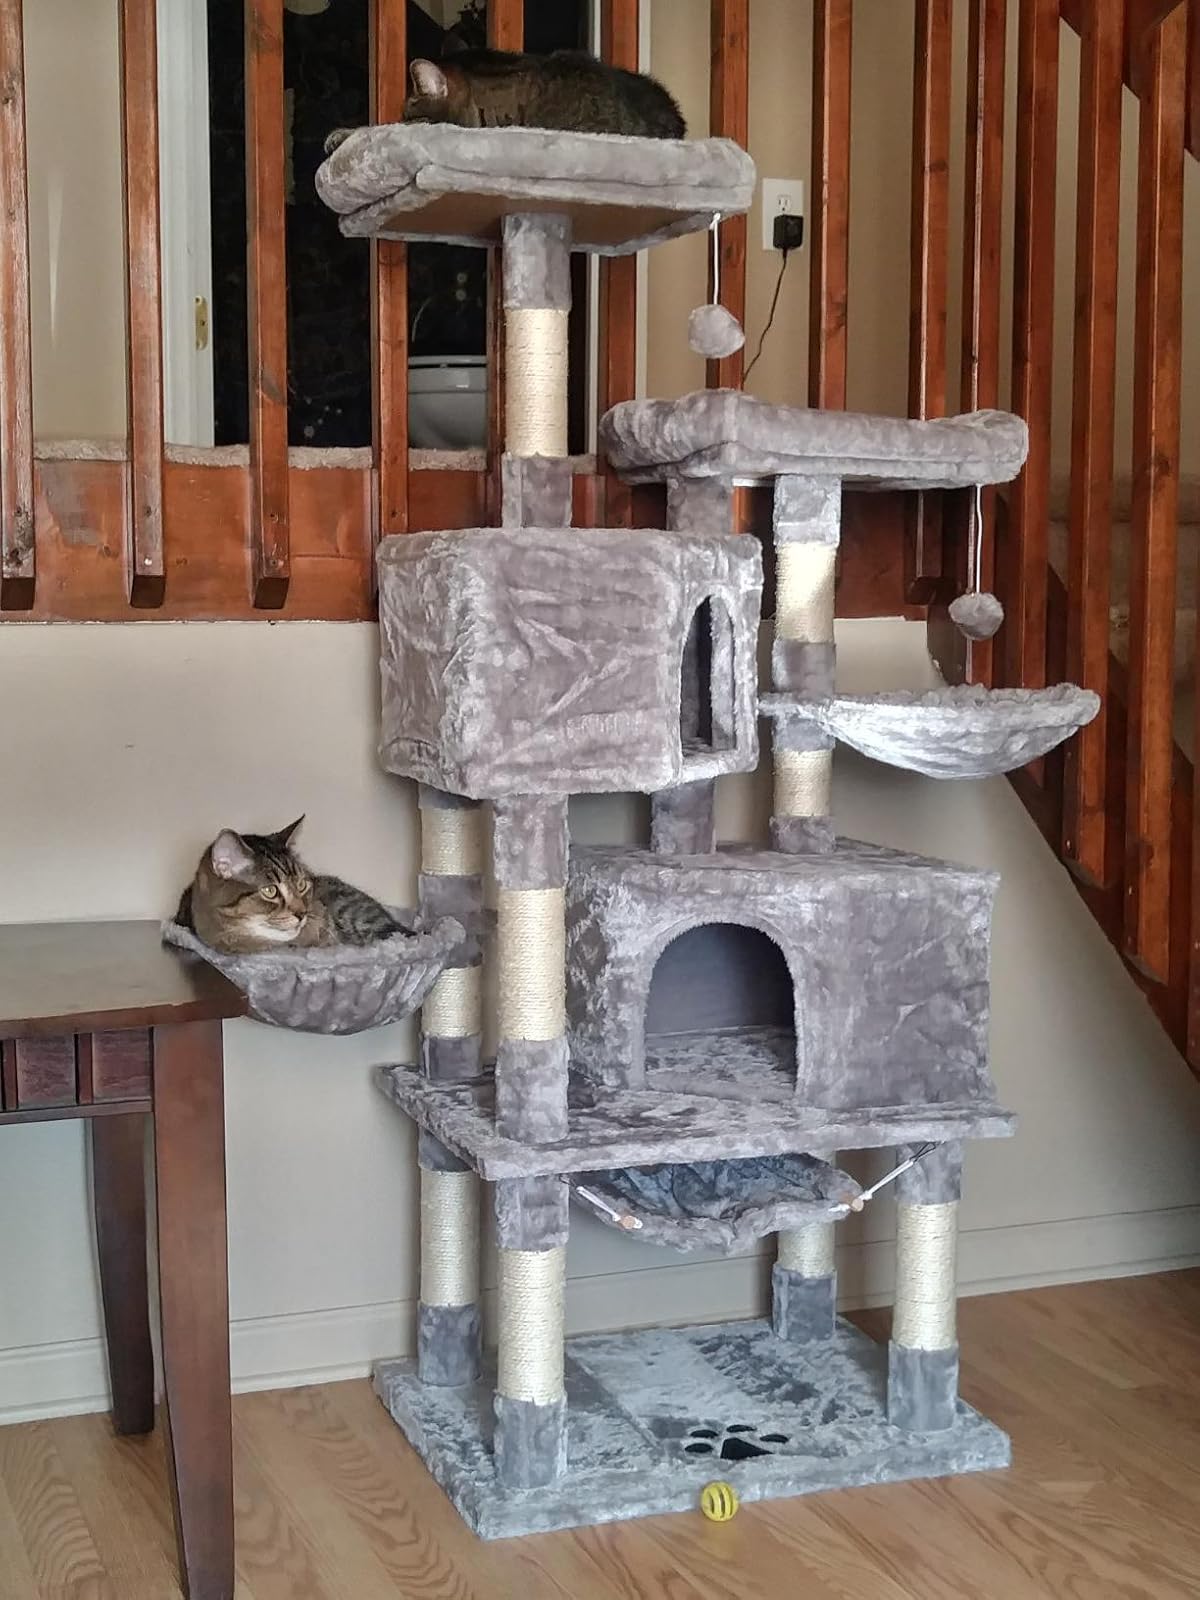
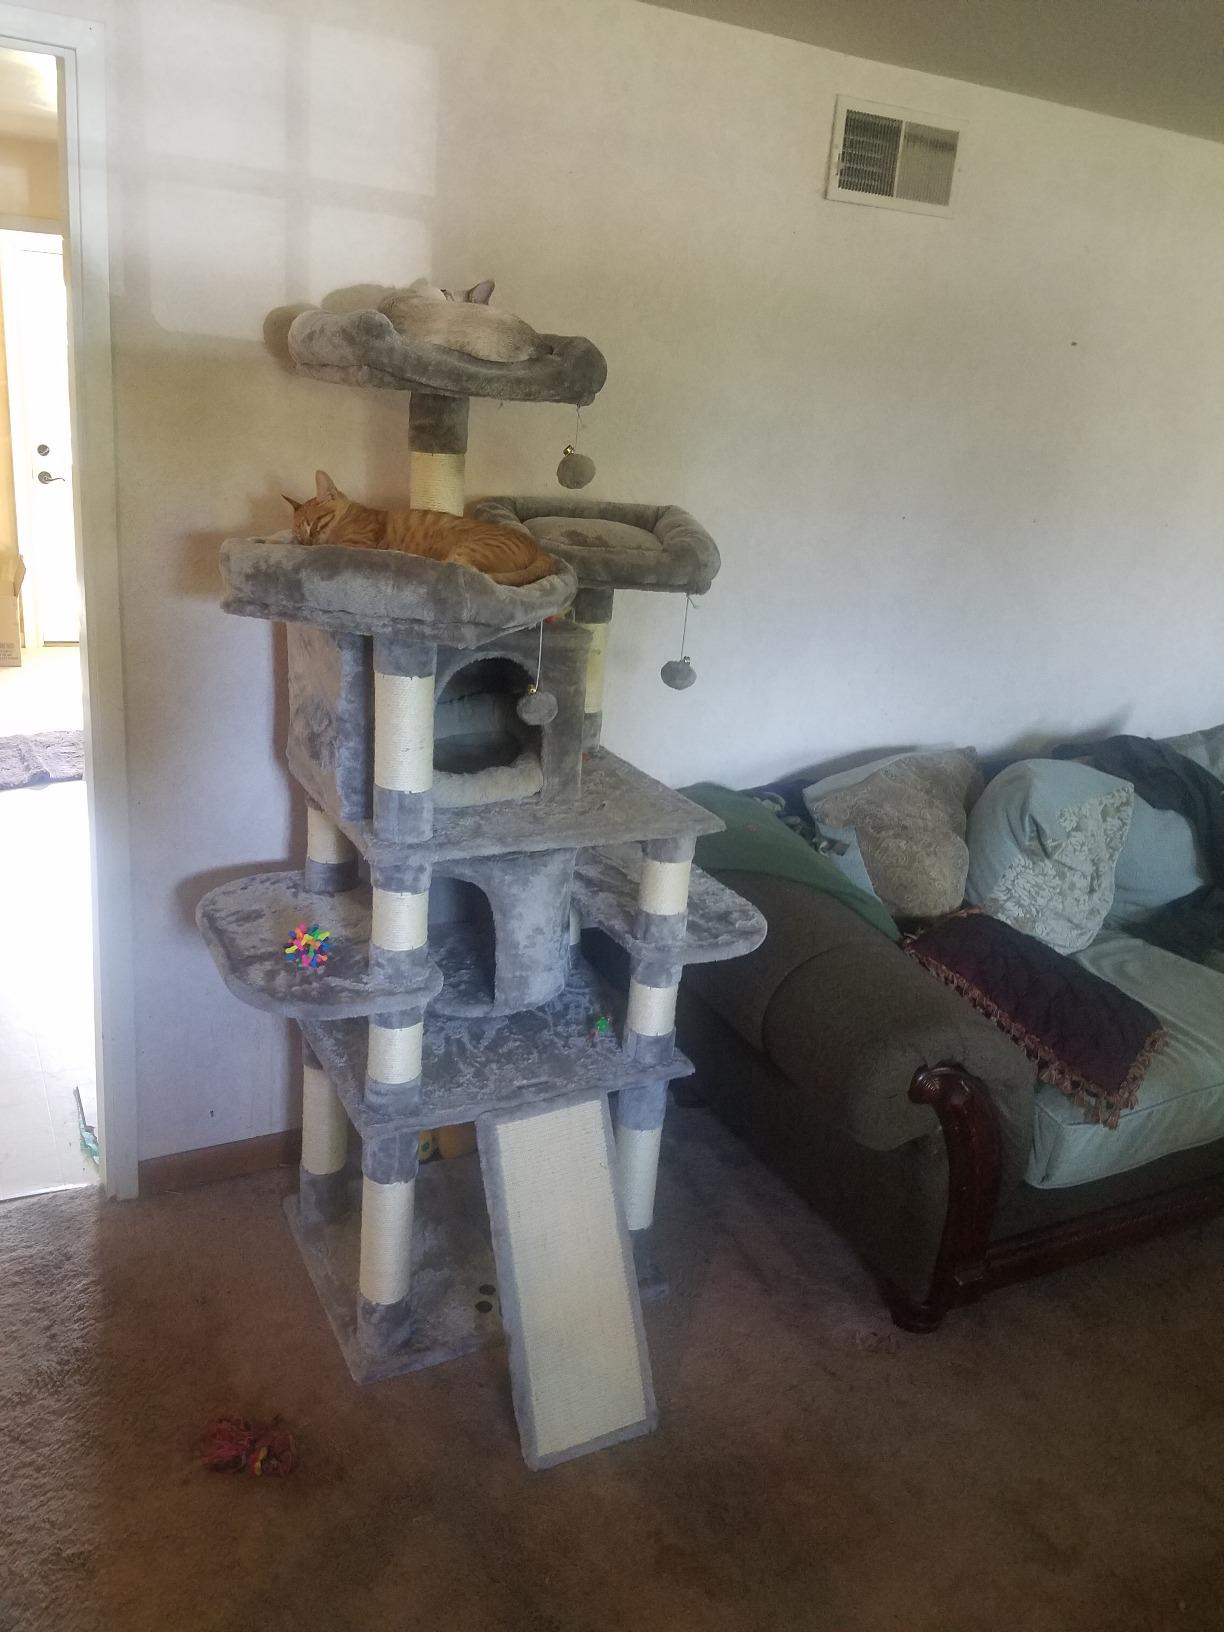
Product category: items_cat tree
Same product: no